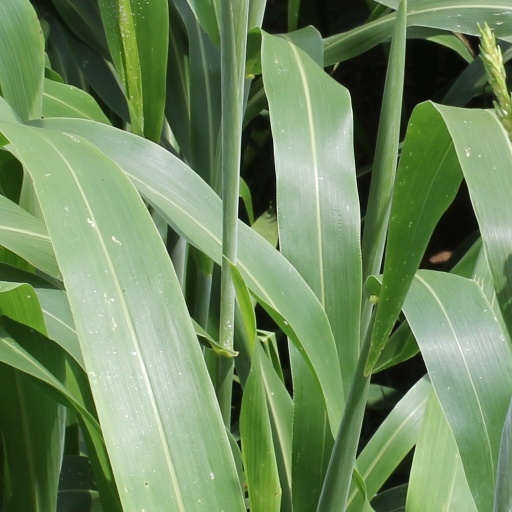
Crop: sorghum